2023 Japan Series

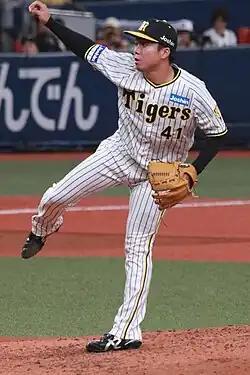
Tigers' starting pitcher Shoki Murakami threw seven shutout innings in Game 1.

The Orix Buffaloes Junior Team threw out the ceremonial first pitch. Shoki Murakami was the starting pitcher for Hanshin, while Yoshinobu Yamamoto started for Orix. After four innings of a pitcher's duel, the Tigers' Teruaki Sato singled, stole second base, and advanced to third on a flyout. Ryo Watanabe then hit a run batted in (RBI) single to drive in Hanshin's first run. Watanabe and Seiya Kinami were driven in by Kōji Chikamoto with a two-run triple later in the inning. Takumu Nakano capped off the scoring in the fifth by driving in Chikamoto with a RBI single. The next inning, Hanshin struck again, first when Yusuke Oyama drew a leadoff walk and eventually scored on a RBI single by Kinami. The next batter, Seishirō Sakamoto, immediately hit a double to drive in Kinami and force Orix to make a pitching change. Nakano drove in another run off of Orix relief pitcher Nobuyoshi Yamada before the end of the inning. Yamamoto left the game after innings, allowing ten hits and giving up seven runs for the first time, a career worst. Meanwhile, Murakami did not permit a baserunner in the first four innings, until allowing a double by Tomoya Mori to start the fifth inning. Murakami allowed no runs and two hits in seven innings to earn the win in Game 1.